Vienna Conference (October 1917)

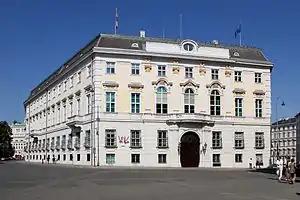
Headquarters of the Foreign Ministry of the Dual Monarchy, on Vienna's Ballhausplatz (today the official residence of the Austrian Federal Chancellor).

The Vienna Conference of October 22, 1917 was a German-Austro-Hungarian governmental conference designed to finalize the sharing of the Central Powers European conquests. Meeting in a difficult context for both empires, it resulted in the drafting of a detailed program of German and Austro-Hungarian war aims, referred to by German historian Fritz Fischer as the "Vienna directives", proposing a new program of war aims for the Imperial German Reich, while defining the objectives of the dual monarchy, which was to be further integrated into the German sphere of influence.